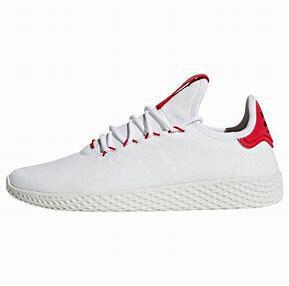
Brand: Adidas
Model: Pharrell Williams Tennis HU